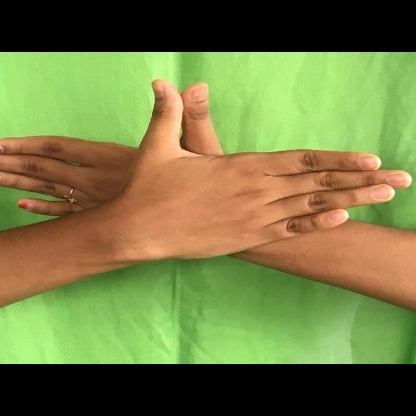
Mudra: Garuda